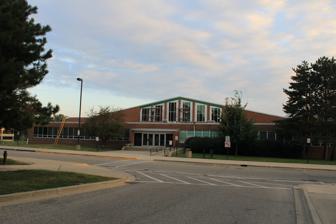
Building: Bowen Field House
Country: United States of America
Year built: 1955
Multi-purpose arena at Eastern Michigan University Bowen Field House Interior view in 2019 Address Ypsilanti, Michigan United States Coordinates 42°15′00″N 83°37′33″W / 42.250020°N 83.625940°W / 42.250020; -83.625940 Owner EMU Operator EMU Athletics Type Arena Capacity 6,000 Current use Track and field Wrestling Construction Opened 1955 ; 70 years ago ( 1955 ) Expanded 1982 Construction cost $1.25 million ($14.2 million in 2023 dollars ) Tenants Eastern Michigan Eagles ( NCAA ) teams : track and field gymnastics wrestling (1956–2018) men's basketball (1955–1997) women's basketball (1977–1997) Website emueagles.com/bowen-field-house Bowen Field House is a 6,000-seat multi-purpose arena in Ypsilanti, Michigan on the Eastern Michigan University campus.  It opened in 1955 and was home to the Eastern Michigan Eagles men's and women's basketball teams until the Convocation Center opened in 1997. It currently serves as the home of Eastern Michigan Eagles track and field , Eastern Michigan Eagles wrestling , and Eastern Michigan Eagles gymnastics . Overview The last regular season basketball game at the Field House was against the University of Toledo on February 25, 1998, though EMU hosted Toledo again three days later in the Field House in the opening round of the Mid-American Conference tournament that year . EMU brought basketball back to the Field House in November 2013, where the men's team played local rival Concordia University as well as Robert Morris , while the women's team hosted Butler . On December 4, 1995, during halftime of a basketball game against San Francisco State , more than 50 EMU students took the court for an hour to protest the arrest a month earlier of a black student by a white police officer at a residence hall. Approximately 1,300 spectators were ushered out of the Field House, and the second half of the game was played in the empty arena. On Thursday, October 31, 1996, President Bill Clinton used a conference on women and business and a speech at the Field House to announce the expansion of a Small Business Administration program to help women. References